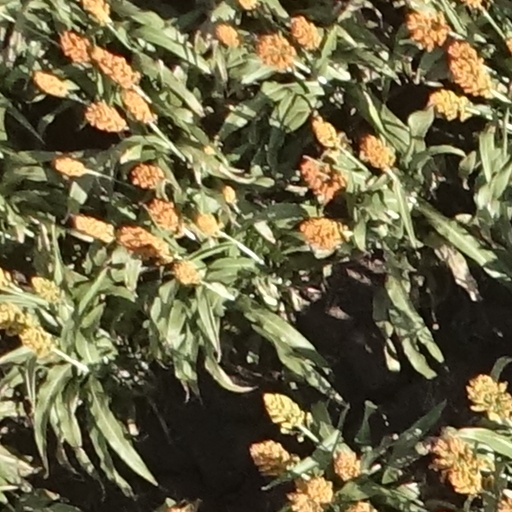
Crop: sorghum